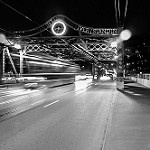
Scene: Outdoor